Paul Cosford

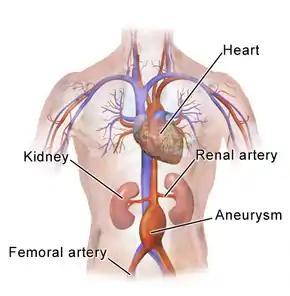
Abdominal Aortic Aneurysm Location

Cosford began his career in public health in the early 1990s, taking on various management roles in the NHS, public health and social care systems. His early posts were in Hertfordshire and Bedfordshire, and later he became director of public health with the Leicestershire, Northamptonshire, and Rutland Area Health Authority.